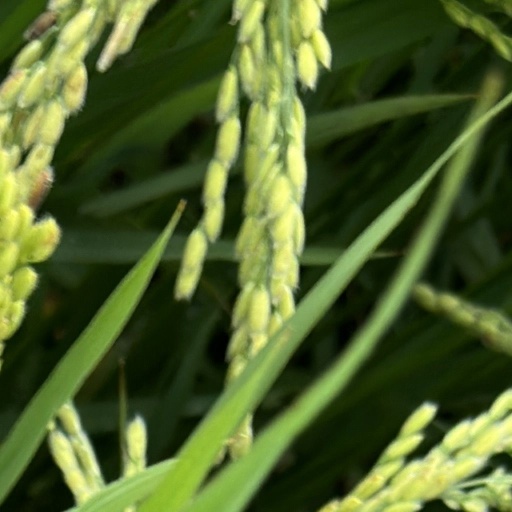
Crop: rice